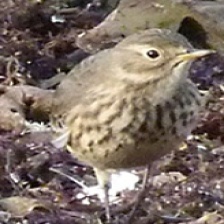
Species: AMERICAN PIPIT
Scientific name: ANTHUS RUBESCENS